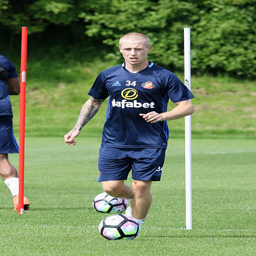
person during a training session .